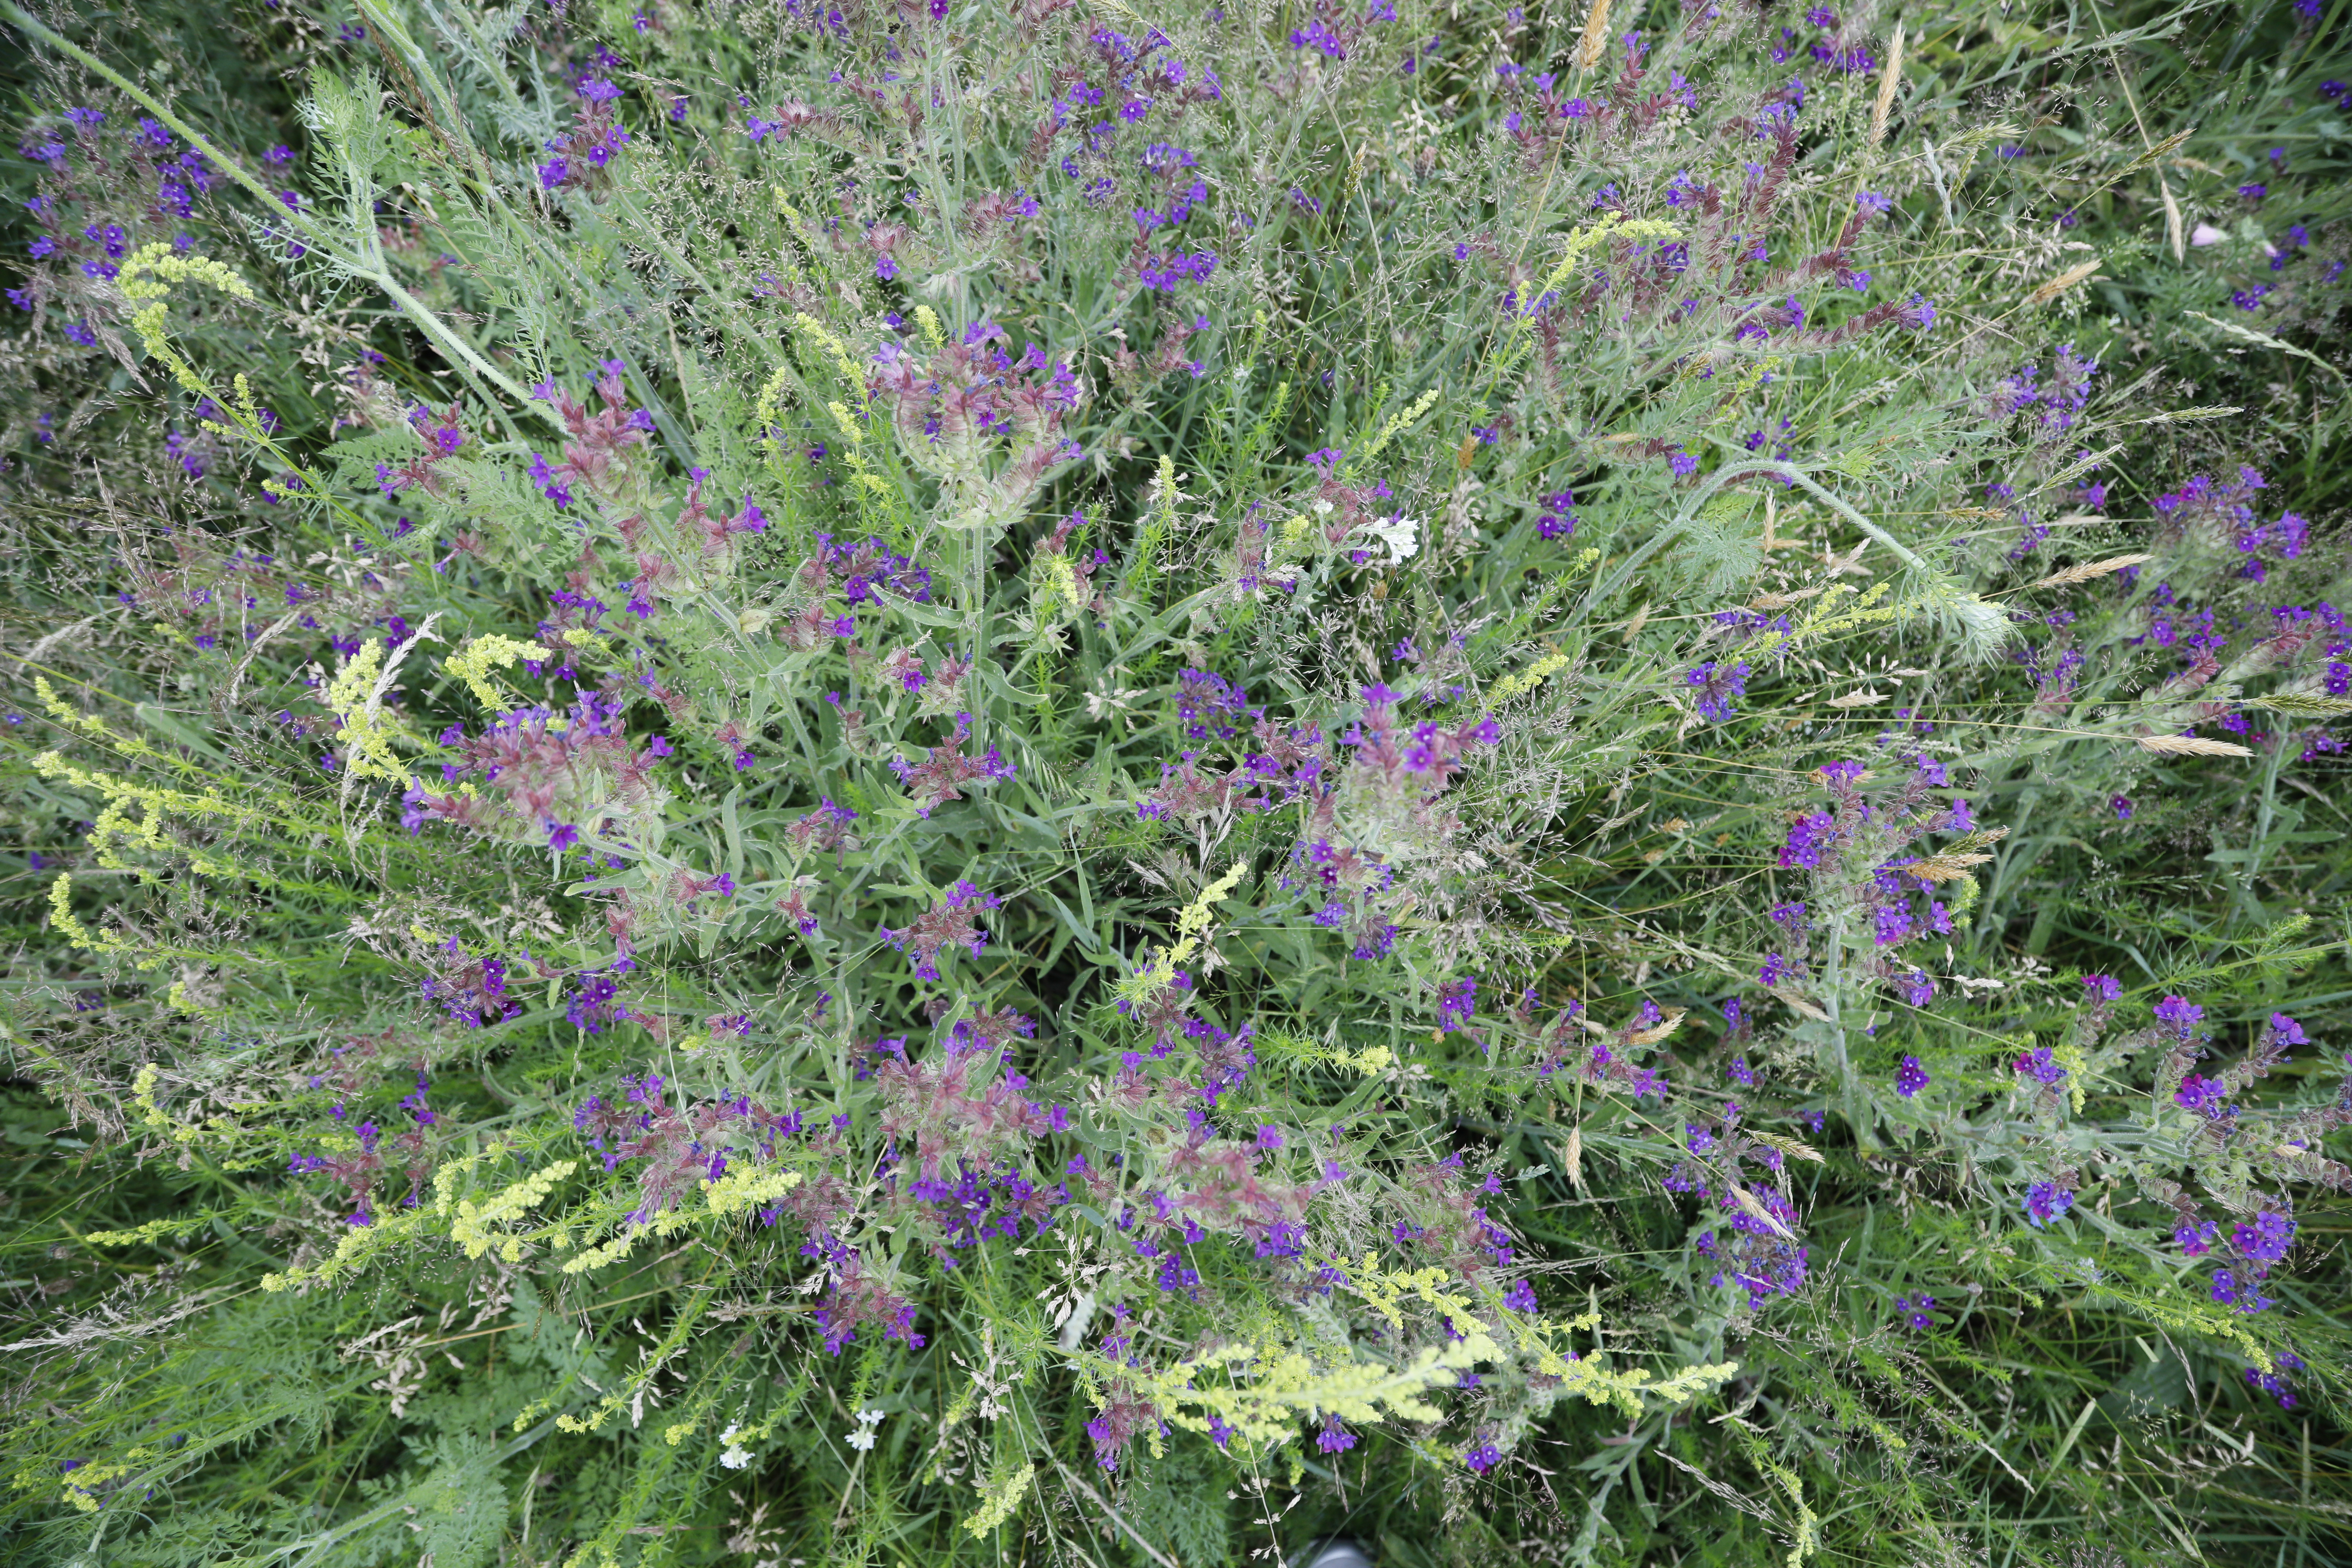
Plant species: Anchusa officinalis, Berteroa incana